Thayai Katha Thanayan

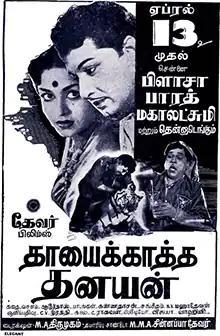
Theatrical release poster

Thayai Katha Thanayan is a 1962 Indian Tamil-language film, directed by M. A. Thirumugam and produced by Sandow M. M. A. Chinnappa Thevar. The film stars M. G. Ramachandran, M. R. Radha and B. Saroja Devi. It was released on 13 April 1962.